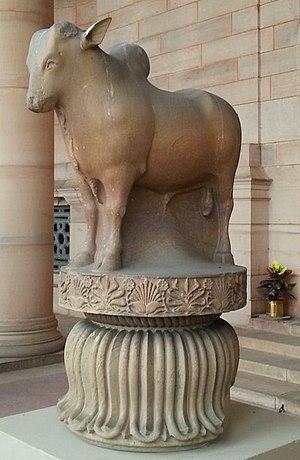
Les Maurya sont une dynastie qui a régné sur une grande partie du sous-continent indien d'environ 321 à 185 av. J.-C. Formé à partir du royaume de Magadha et de la ville de Pataliputra dans la plaine du Gange par Chandragupta, cet État s'est par la suite étendu vers l'ouest en profitant de la retraite des troupes d'Alexandre le Grand, puis, sous les règnes des deux souverains suivants, Bindusâra et Aśoka, vers le sud et l'est du sous-continent, sans jamais pour autant dominer celui-ci dans sa totalité. Ces souverains formèrent ce qui est vu comme le premier grand empire de l'histoire indienne, succédant à une période de division du sous-continent entre plusieurs royaumes rivaux. Pour autant, cette construction politique, dont l'histoire postérieure est quasiment inconnue, ne s'avéra pas durable. L'empire se fragmenta progressivement, et son dernier souverain fut renversé par le fondateur de la dynastie Shunga vers 185 av. J.-C.
Les piliers d'Ashoka sont une série de colonnes dispersées dans toute la partie nord du sous-continent indien, érigées ou du moins gravées par édit du roi maurya Ashoka pendant son règne au IIIᵉ siècle av. J.-C. Originellement, il devait y avoir de très nombreux piliers, mais seulement dix-neuf comportant des inscriptions gravées subsistent encore, dont six surmontés d'un chapiteau décoré d'animaux. D'une hauteur moyenne de douze à quinze mètres et pesant jusqu'à cinquante tonnes, ces piliers ont été traînés, parfois sur des centaines de kilomètres, jusqu'à l'endroit où ils ont été érigés.
Rampurva est un site archéologique du district du Champaran occidental, dans l'État indien du Bihar, situé à proximité de la frontière avec le Népal.